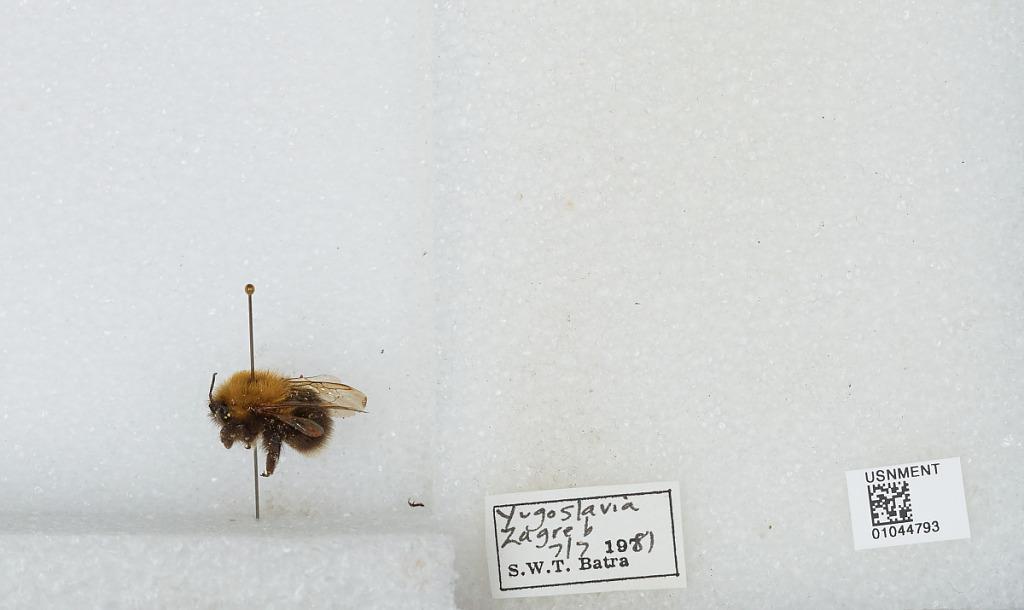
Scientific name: Bombus sp.
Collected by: S. Batra
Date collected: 1981-7-7
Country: Croatia
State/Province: City of Zagreb
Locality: Zagreb
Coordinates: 45.8083, 15.9801